Odesza

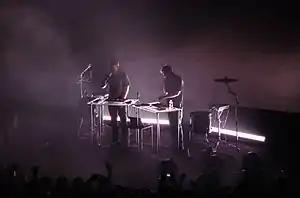
Odesza performing at the Arlington Theater in April 2015

Odesza (stylized as ODESZA) is an American electronic music duo originating from Bellingham, Washington. It consists of Harrison Mills and Clayton Knight, known individually as Catacombkid and BeachesBeaches. They formed in 2012, shortly before Mills and Knight graduated from Western Washington University.